J. J. Yeley

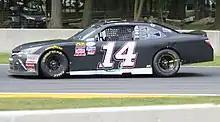
Yeley's No. 14 for TriStar Motorsports in the Xfinity Series in 2017

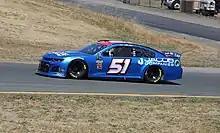
Yeley's No. 51 for Rick Ware Racing in the Cup Series in 2019

For the 2017 O'Reilly Auto Parts 500 at Texas, Yeley made his return to the Cup Series, driving the No. 7 Chevrolet SS for Tommy Baldwin Racing, a team he last drove for in 2013. After starting 27th, he finished in the same position, four laps down.